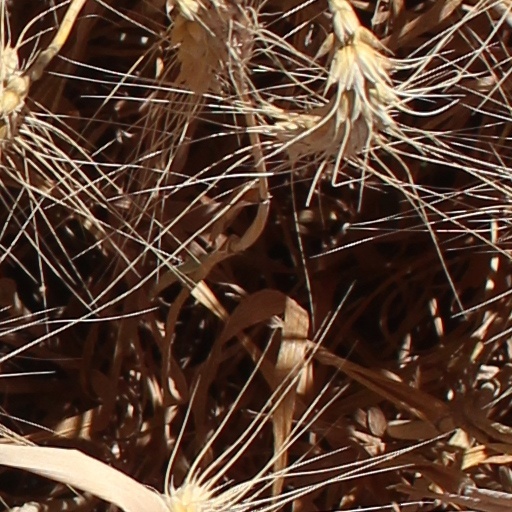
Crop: wheat